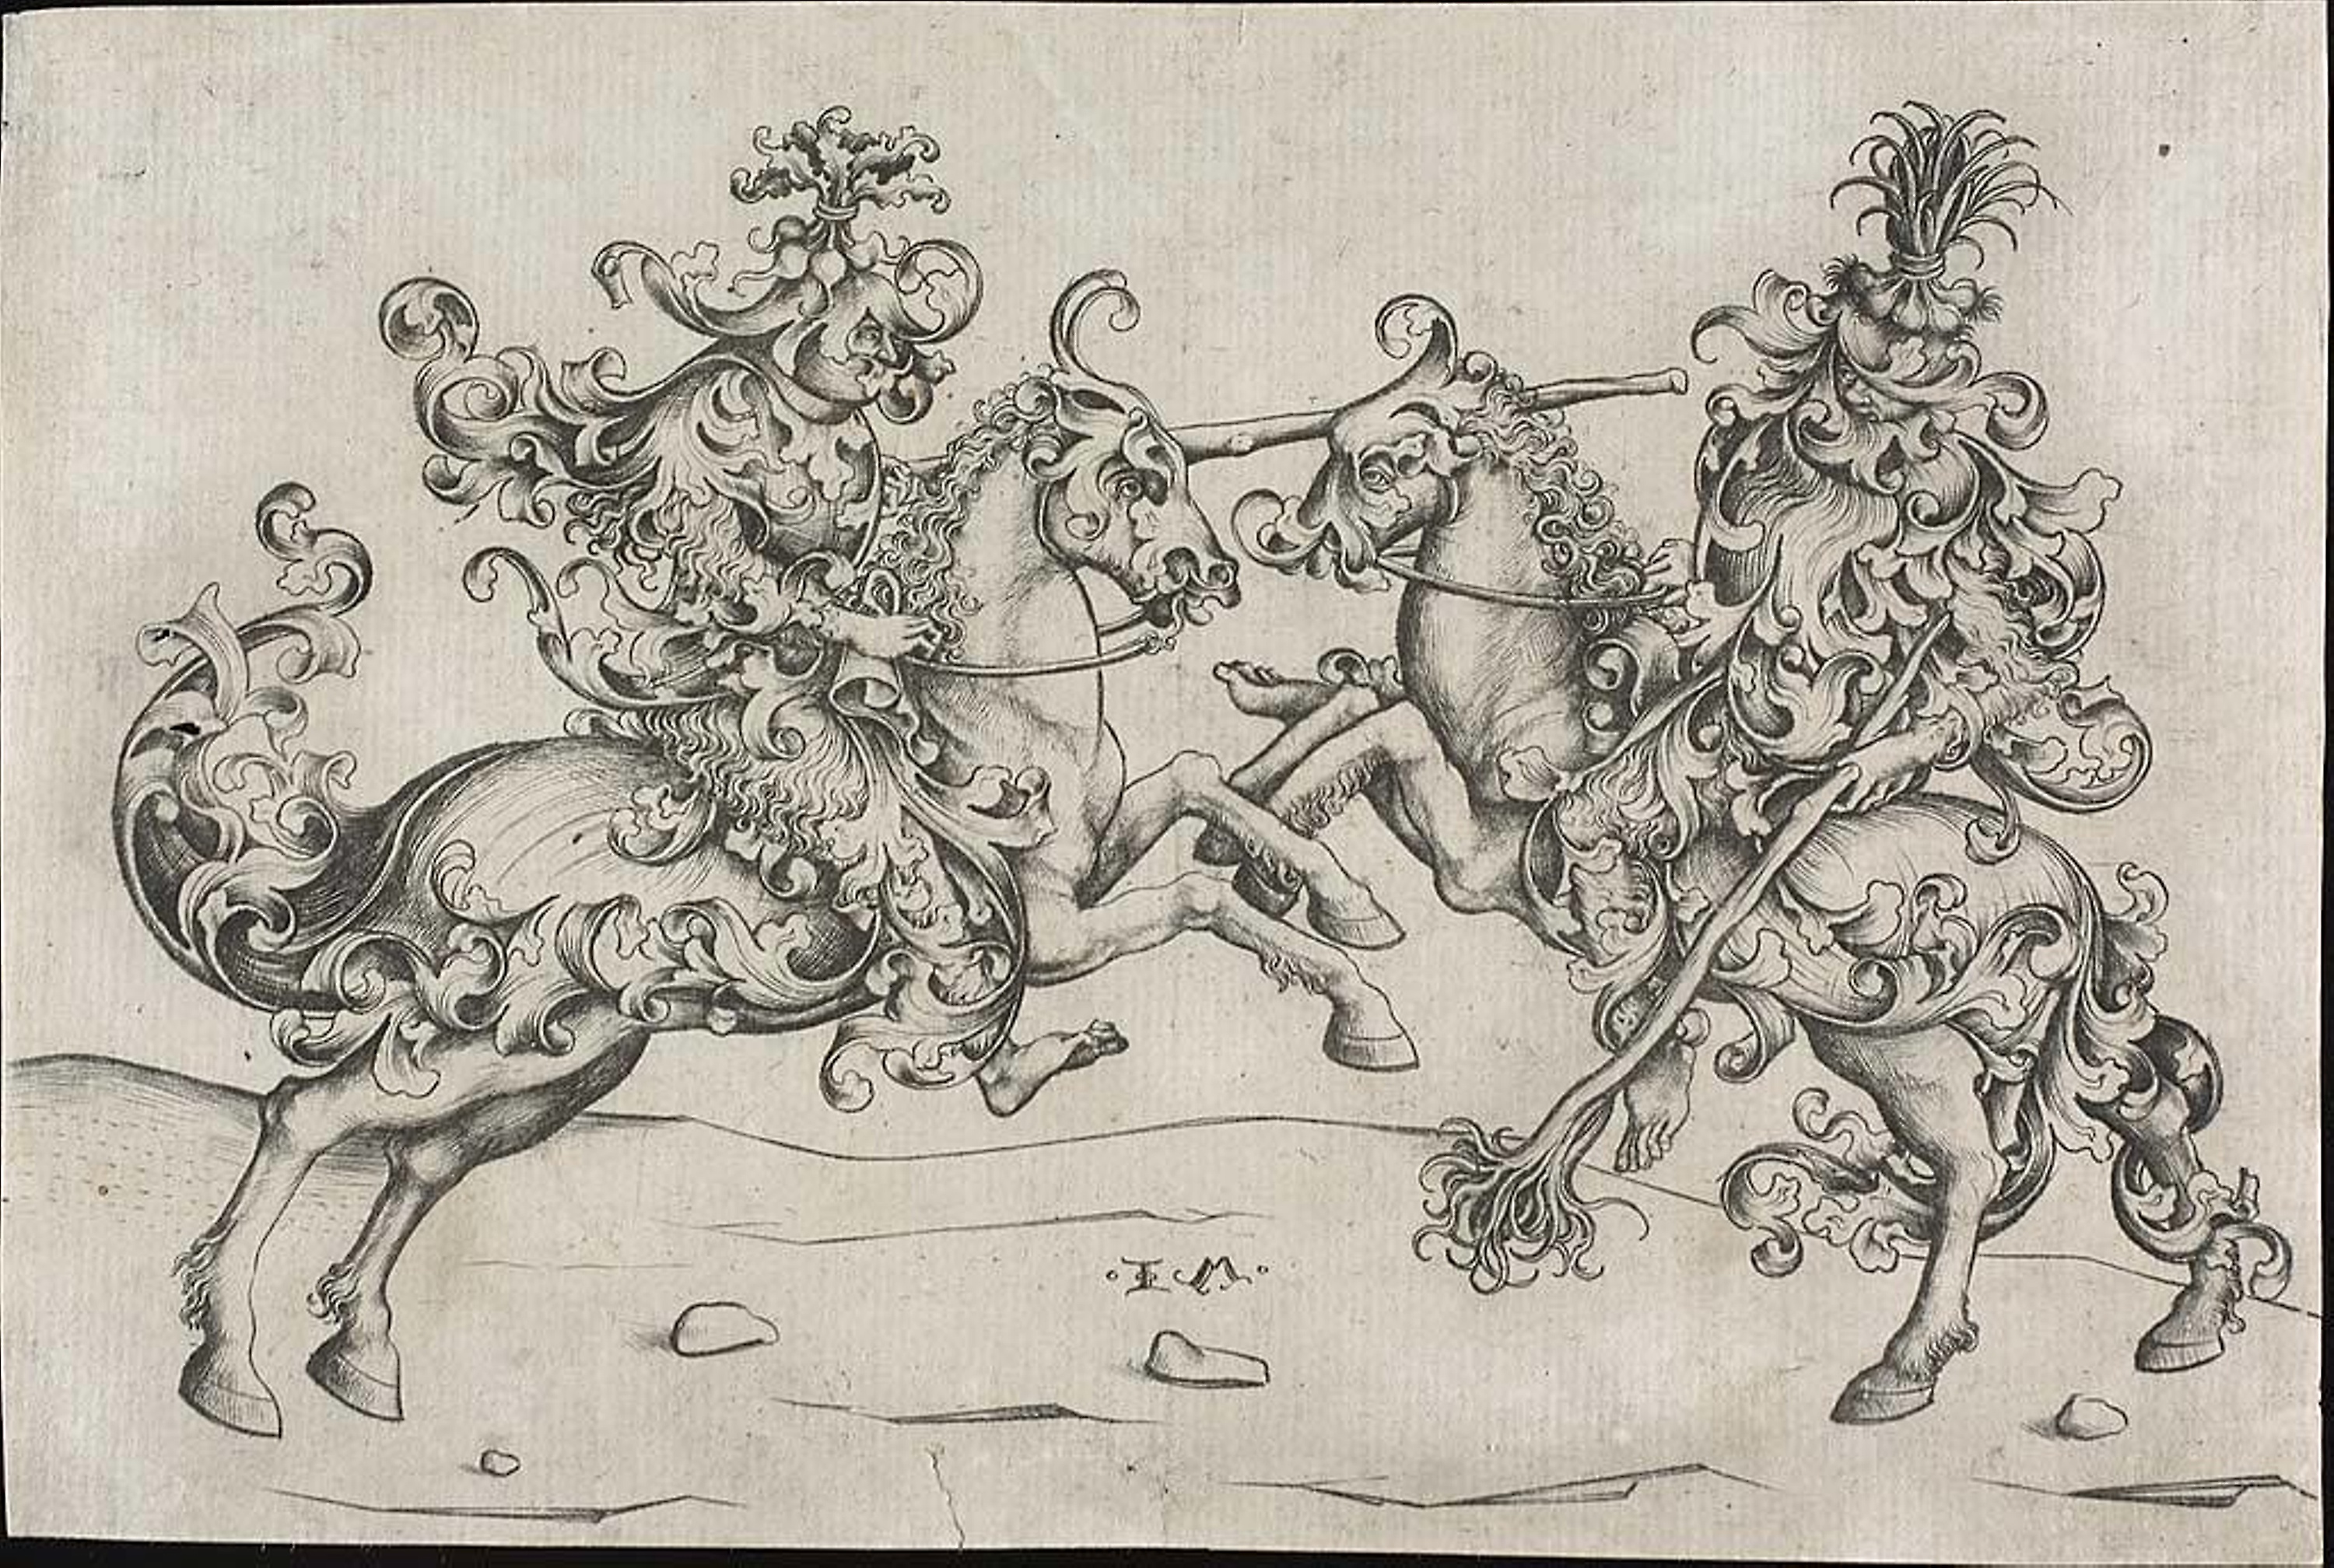
art, horse like mammal, fauna, cartoon, black and white, drawing, mythical creature, organism, history, sketch, illustration, fictional character, mythology, tree, artwork, fiction, figure drawing, chariot, middle ages, visual arts